Oyo Rooms

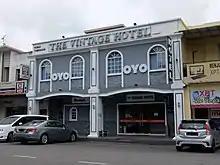
OYO hotel in Johor, Malaysia

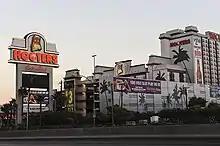
In 2019, OYO acquired Hooters Casino Hotel near the Las Vegas Strip

In 2012, Ritesh Agarwal launched Oravel Stays as a budget accommodation listing and booking website, later renamed to OYO in 2013. Shortly after launching Oravel Stays, Ritesh Agarwal received a grant of $100,000 as part of the Thiel Fellowship, a two-year program from PayPal co-founder Peter Thiel.